Groundwater sapping

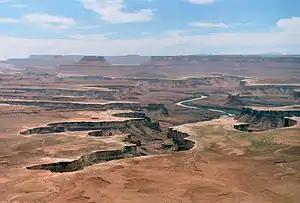
The two canyons at center-left in this photo from Canyonlands National Park in Utah have the "theater-shaped" heads typical of valley features shaped by groundwater sapping. The Green River is at right.

Many “natural amphitheaters” can be found near the Colorado River. It is thought that sapping may have been more common in this area in the past when there was a higher water table. A shift in the climate and associated precipitation or the incision of the Colorado River are two factors that may have caused a change in the water table level.